Cameron Green

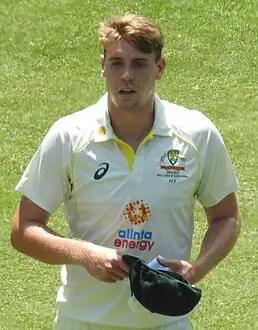
Green in 2022

Cameron Donald Green (born 3 June 1999) is an Australian international cricketer who plays for Australia in all three formats of the game. A right-handed batting all-rounder who bowls right-arm fast-medium, Green plays for Western Australia in domestic cricket.